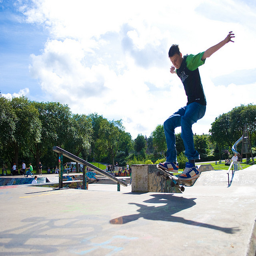
A man is mid-air on a skate board at the park.
A skateboarder performs a trick at the skate park.
a young man in the air on top of a skate board
Man doing jump on skateboard at skateboard park.
A boy doing a skateboard stunt in a park